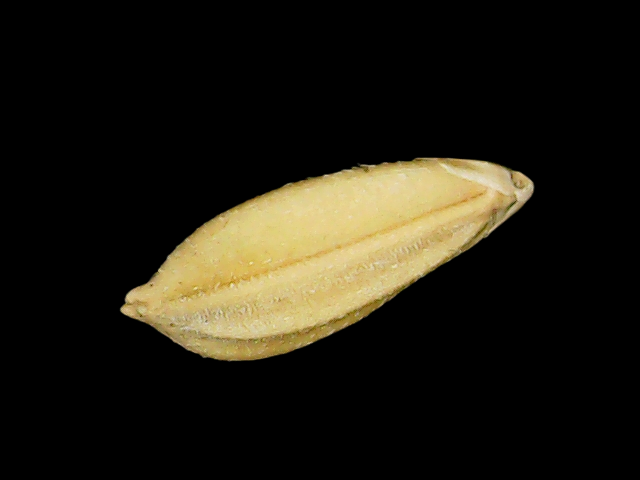
Rice variety: Binadhan08